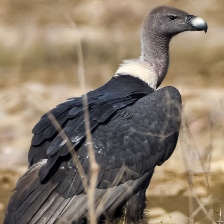
Species: INDIAN VULTURE
Scientific name: GYPS INDICUS
ImageNet parent category: vulture